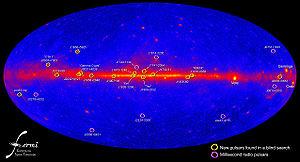
Le Fermi Gamma-ray Space Telescope est un télescope spatial de l'agence spatiale américaine destiné à l'étude des rayons gamma de haute énergie émis par les objets célestes. Ce satellite a été lancé le 11 juin 2008 et placé sur une orbite basse terrestre circulaire de 565 km pour une durée d'au moins 5 ans. L'instrument principal LAT permet d'observer des rayons gamma de 20 MeV à 300 GeV. Un deuxième instrument, le GBM, est réservé à l'étude des sursauts gamma. Le télescope Fermi a pour objectif l'étude des phénomènes les plus violents observés dans l'univers tels que les blazars jets relativistes produits par des trous noirs supermassifs, les sursauts gamma et doit contribuer à une meilleure compréhension de phénomènes tels que les pulsars, les éruptions solaires et l'origine des rayons cosmiques. Cette mission spatiale est financée conjointement par la NASA, le Département de l'Énergie américaine avec la participation de laboratoires de recherche en Allemagne, France, Italie, au Japon et en Suède.